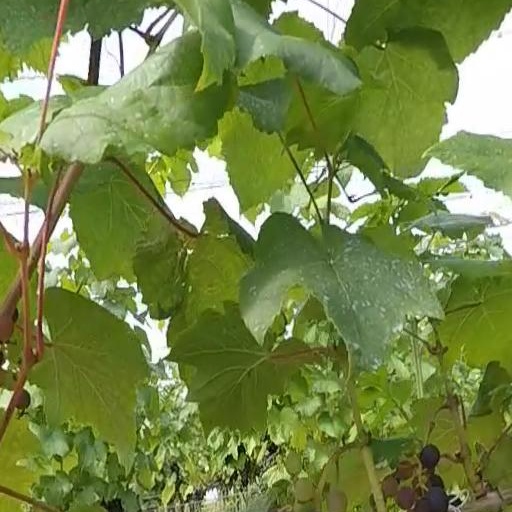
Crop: grape